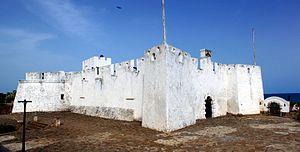
Le fort Metal Cross est un fort situé à Dixcove, dans la Région Occidentale, au Ghana. Il fut construit en 1683 par les Anglais en tant que poste commercial.